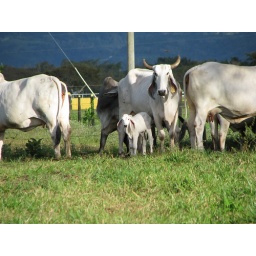
Half hour old Brahma bull calf in pasture next door.